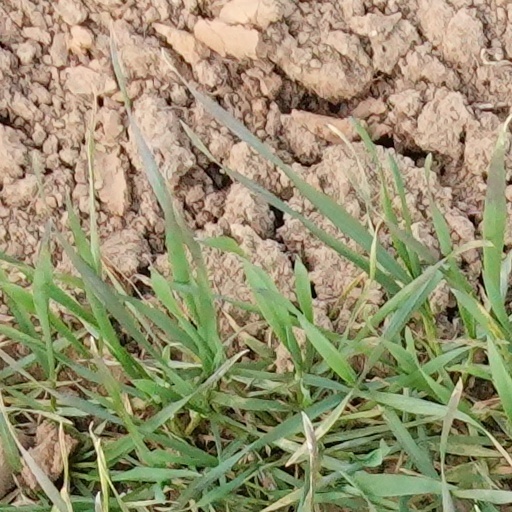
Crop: wheat